Scotts Bluff County, Nebraska

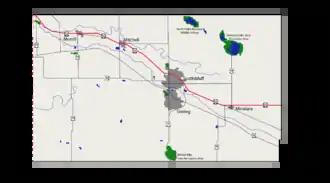
Road map of Scotts Bluff County

As of the 2000 United States Census, there were 36,951 people, 14,887 households, and 10,167 families in the county. The population density was . There were 16,119 housing units at an average density of . The racial makeup of the county was 87.58% White, 0.27% Black or African American, 1.88% Native American, 0.57% Asian, 0.04% Pacific Islander, 8.02% from other races, and 1.63% from two or more races. 17.19% of the population were Hispanic or Latino of any race. 39.5% were of German, 8.6% English and 6.8% Irish ancestry.